Horton Hospital

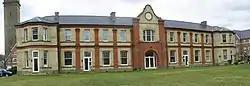
Former administration block in use as private apartments in 2009

Horton Hospital, formerly called Horton Asylum, was a large psychiatric hospital in the Horton area of Epsom, Surrey.